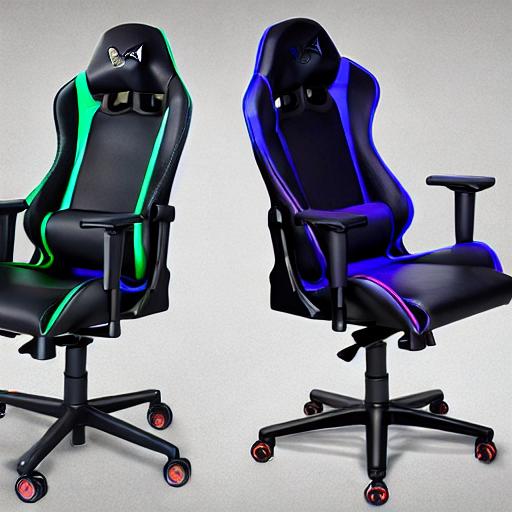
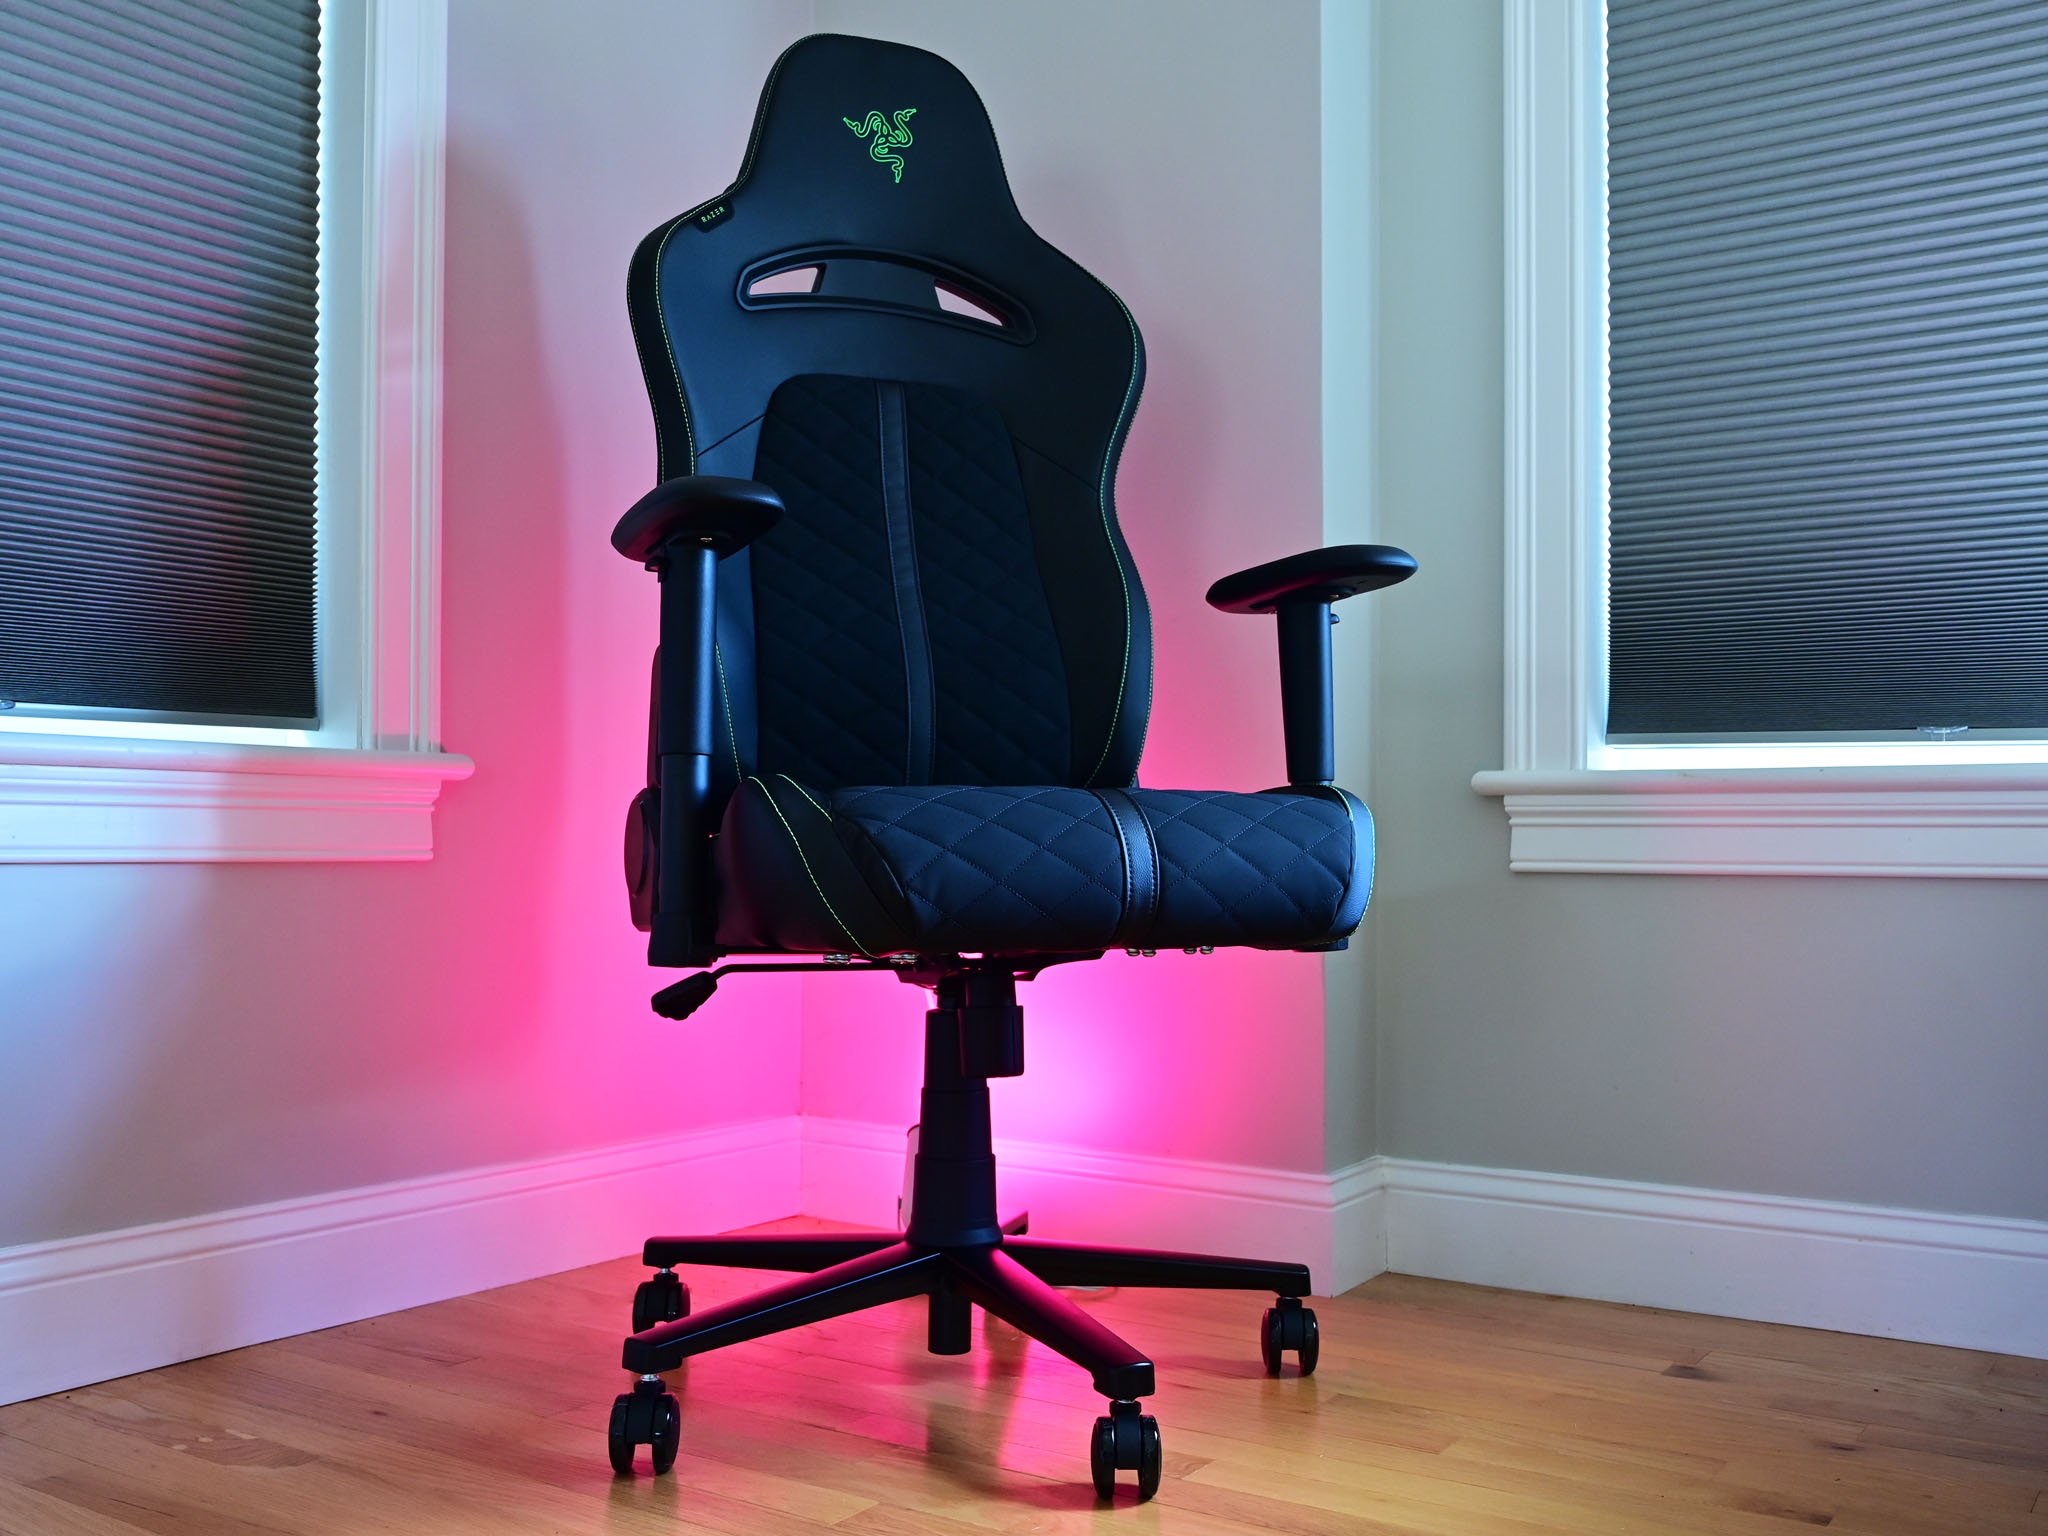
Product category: items_chair
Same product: no